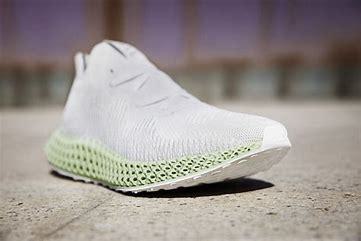
Brand: Adidas
Model: 4D